Equality before the law

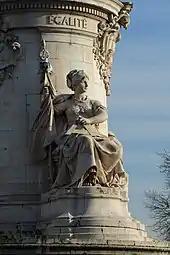
Statue of Equality in Paris as an allegory of equality

The legalist philosopher Guan Zhong (720–645 BC) declared that "the monarch and his subjects no matter how great and small they are complying with the law will be the great order".